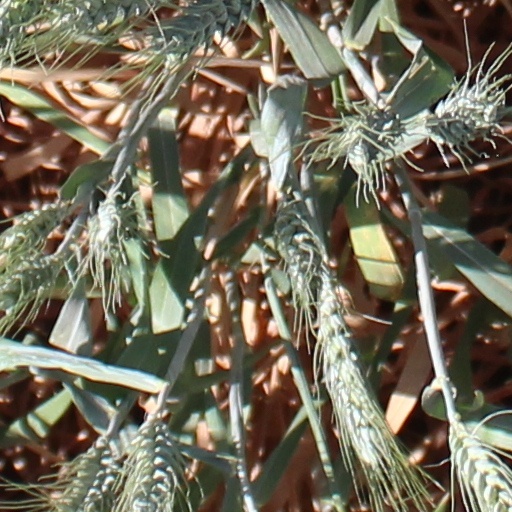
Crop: wheat